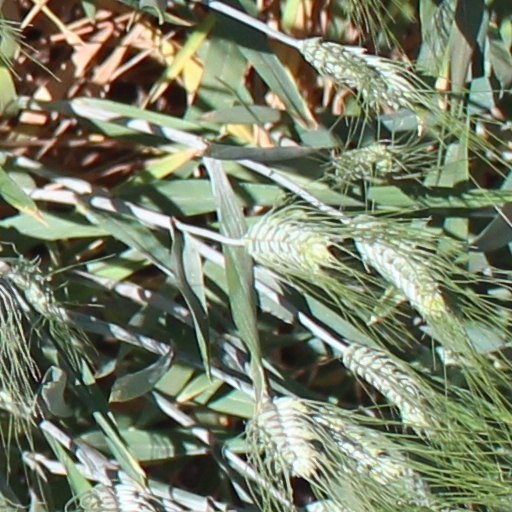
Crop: wheat